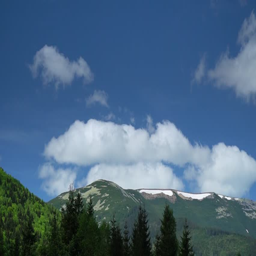
time lapse clip of white clouds on a blue sky in the mountain landscape